Haggai

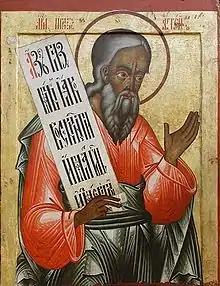
Russian icon of Haggai, 18th century (Iconostasis of Kizhi monastery, Karelia, Russia)

Haggai or Aggeus (– "Ḥaggay"; ; Koine Greek: Ἀγγαῖος) was a Hebrew prophet active during the building of the Second Temple in Jerusalem, one of the twelve minor prophets in the Hebrew Bible, and the author or subject of the Book of Haggai. He is known for his prophecy in 520 BCE, commanding the Jews to rebuild the Temple. He was the first of three post-exilic prophets from the Neo-Babylonian Exile of the House of Judah (with Zechariah, his contemporary, and Malachi, who lived about one hundred years later), who belonged to the period of Jewish history which began after the return from captivity in Babylon. His name means "my holidays".